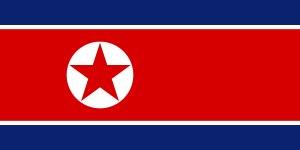
Le drapeau de la Corée du Nord est le drapeau national et le pavillon national de la Corée du Nord. Il a été adopté le 8 septembre 1948.